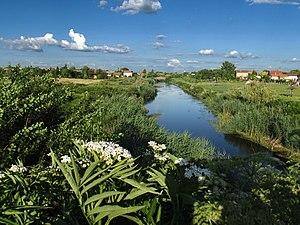
Les aires naturelles protégées de Serbie couvrent une superficie de 5 443 km², soit environ 6 % du territoire du pays.
La Jegrička est une rivière de Serbie qui coule en Voïvodine dans la région de la Bačka. Sa longueur est de 65 km. Elle est un affluent gauche de la Tisza.